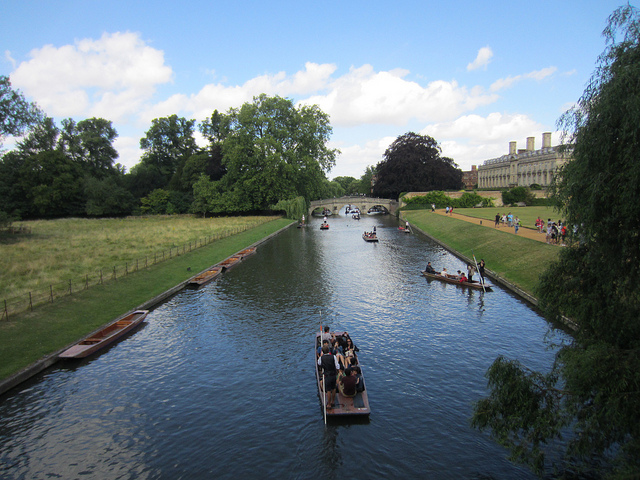
A boat traveling along a river surrounded by grass fields.